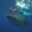
Label: whale